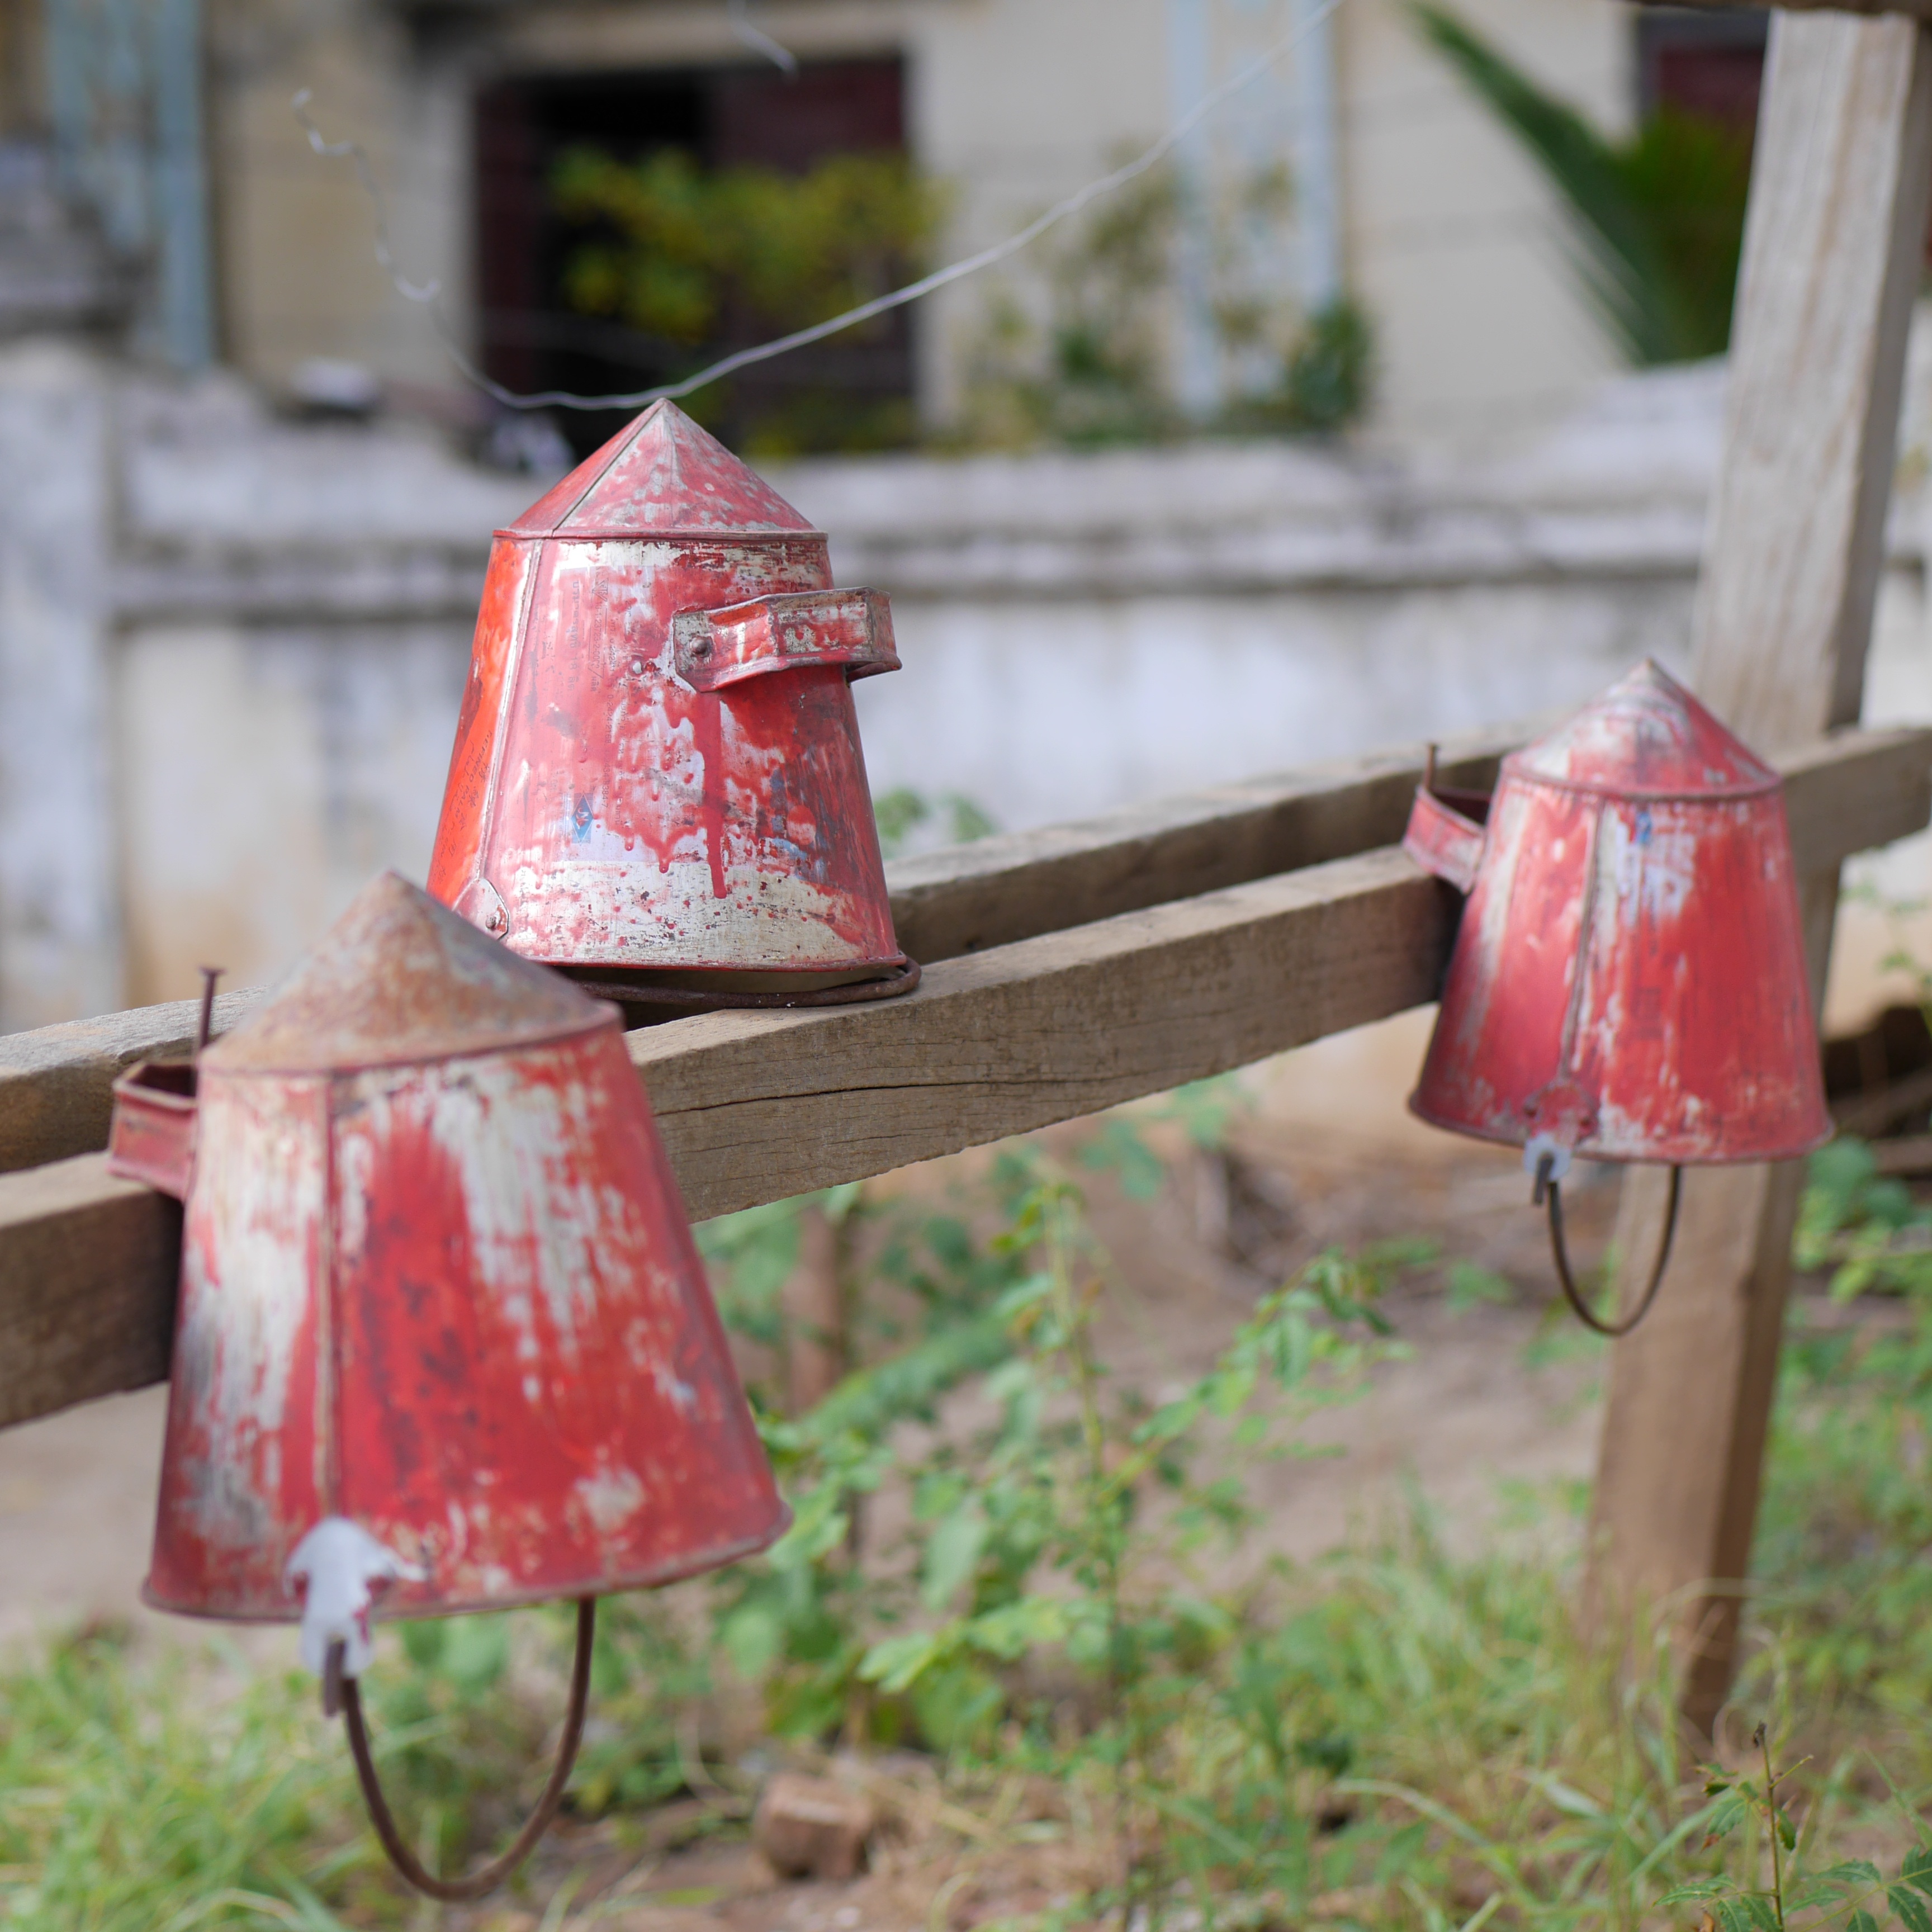
table, cart, old, red, fire, asia, furniture, art, funny, jugs, myanmar, burma